Kick scooter

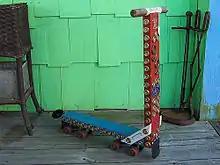
Wooden scooter with a pair of roller skates

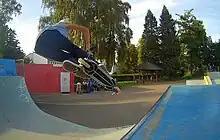
Children on stunt scooters

Kick scooters have been handmade in industrial urban areas in Europe and the United States since the 1920s or earlier, often as toys made for children to roam the streets. One common home-made version is made by attaching roller skate wheelsets to a board with some kind of handle, usually an old box. To turn, riders can lean or use a second board connected by a crude pivot. The construction was all wood, with 3–4 inch (75–100 mm) wheels containing steel ball bearings. An additional advantage of this construction was a loud noise, like from a "real" vehicle. An alternative construction consists of one steel clamp on a roller skate divided into front and rear parts and attached to a wood beam.